Illinois Route 64

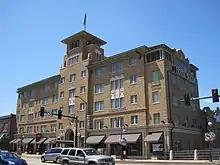
Illinois Route 64 in downtown St. Charles

State Bond Initiative Route 64 was IL 64 from Sycamore to Chicago. The portion of the road in DuPage County was put through in 1928, the first highway through the county. In 1937, the road was extended west from Sycamore to what was then US 51 (and is now IL 251). Afterwards, it was extended further west to US 52, and then following it to the state line. Much like IL 92, there is no particular reason for extending IL 64 through Iowa and Nebraska, as existing U.S. Routes served any major cities on the State Route 64s better.